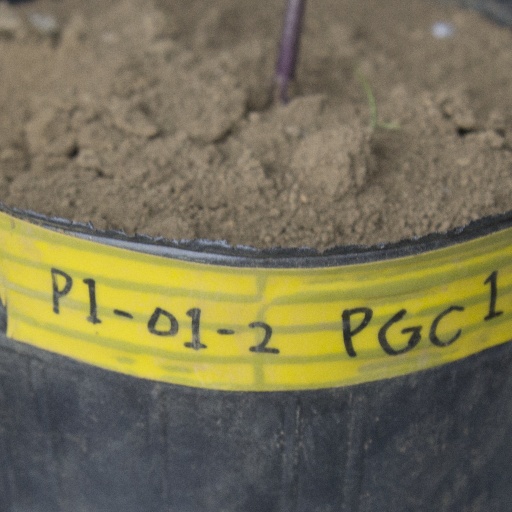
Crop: soybean